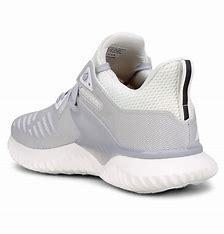
Brand: Adidas
Model: Alphabounce